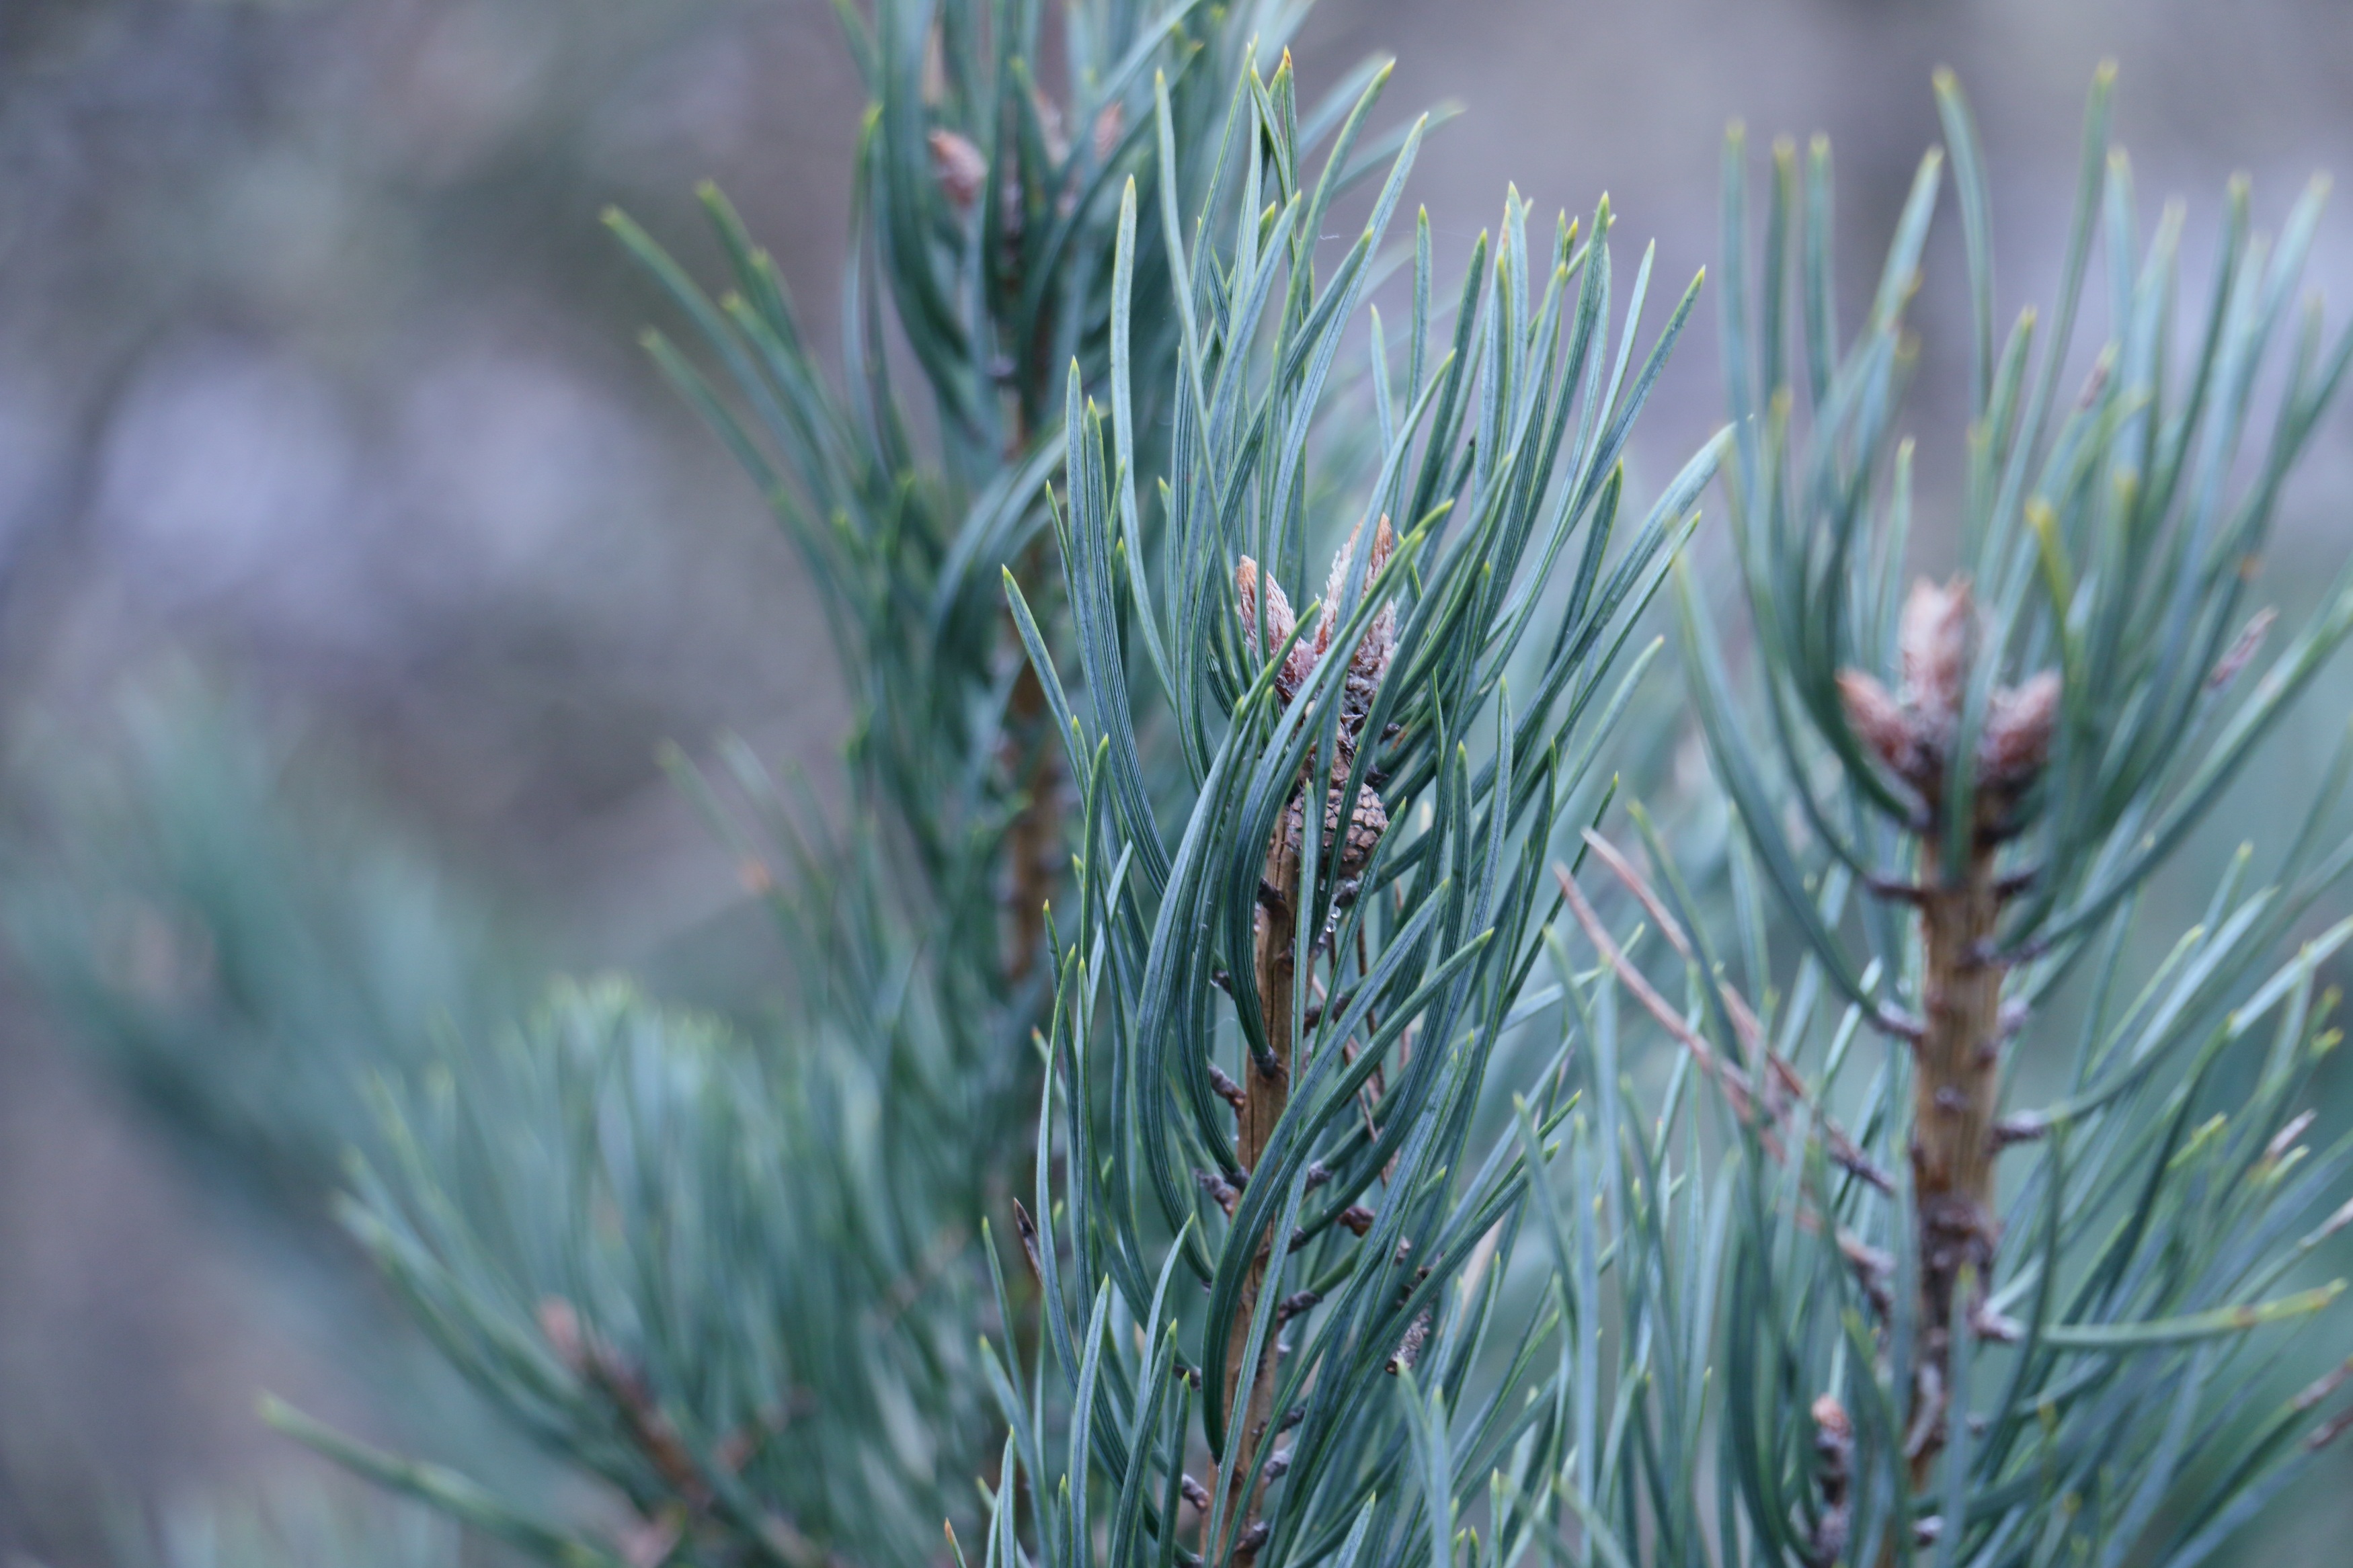
tree, grass, branch, plant, flower, pine, green, cone, fir, twig, conifer, spruce, conifers, larch, shots, pine family, grass family, woody plant, land plant, barr